Mercer, New Zealand

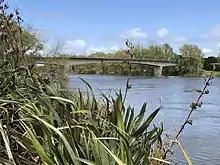
Mercer Bridge

In 1965 Roose offered $100,000 towards the $343,000 bridge to replace the Mercer ferry. The long single span concrete Caesar Roose Bridge was opened on 18 November 1972 by Roose's daughter, Jeanette Thomas, with the Minister of Works, Percy Allen.